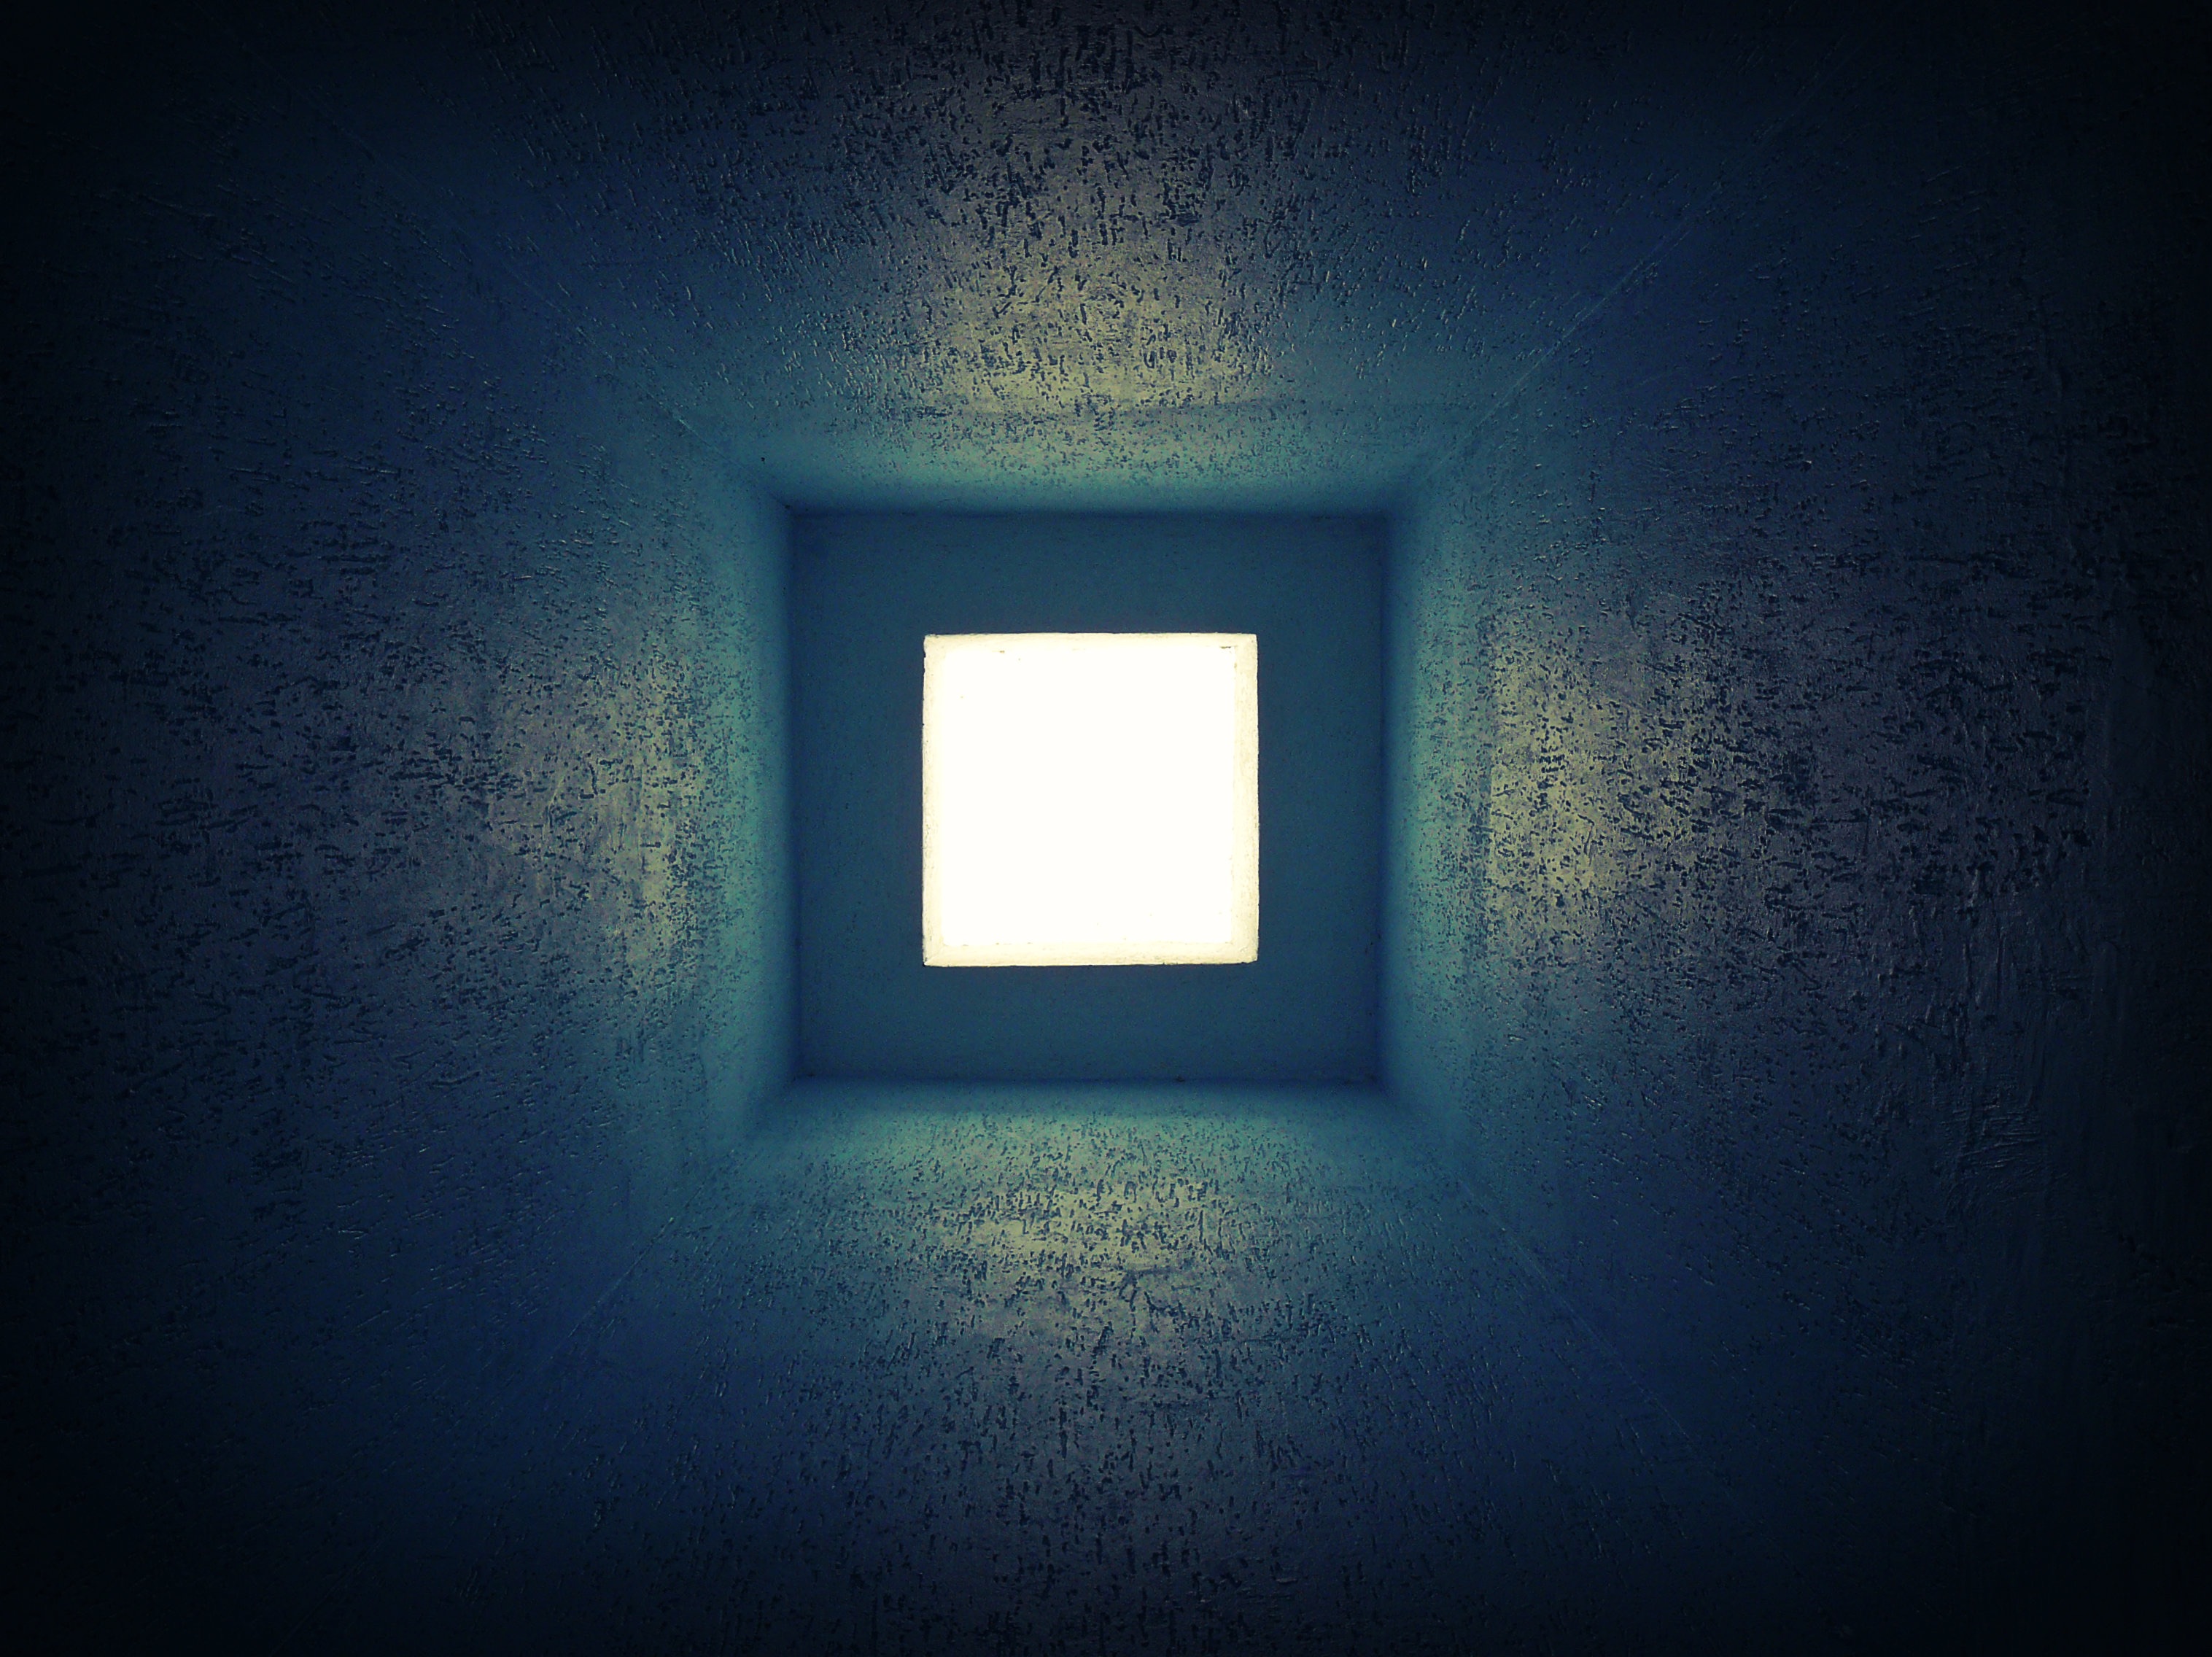
light, sunlight, atmosphere, reflection, color, darkness, blue, lighting, circle, symmetry, shape, screenshot, computer wallpaper